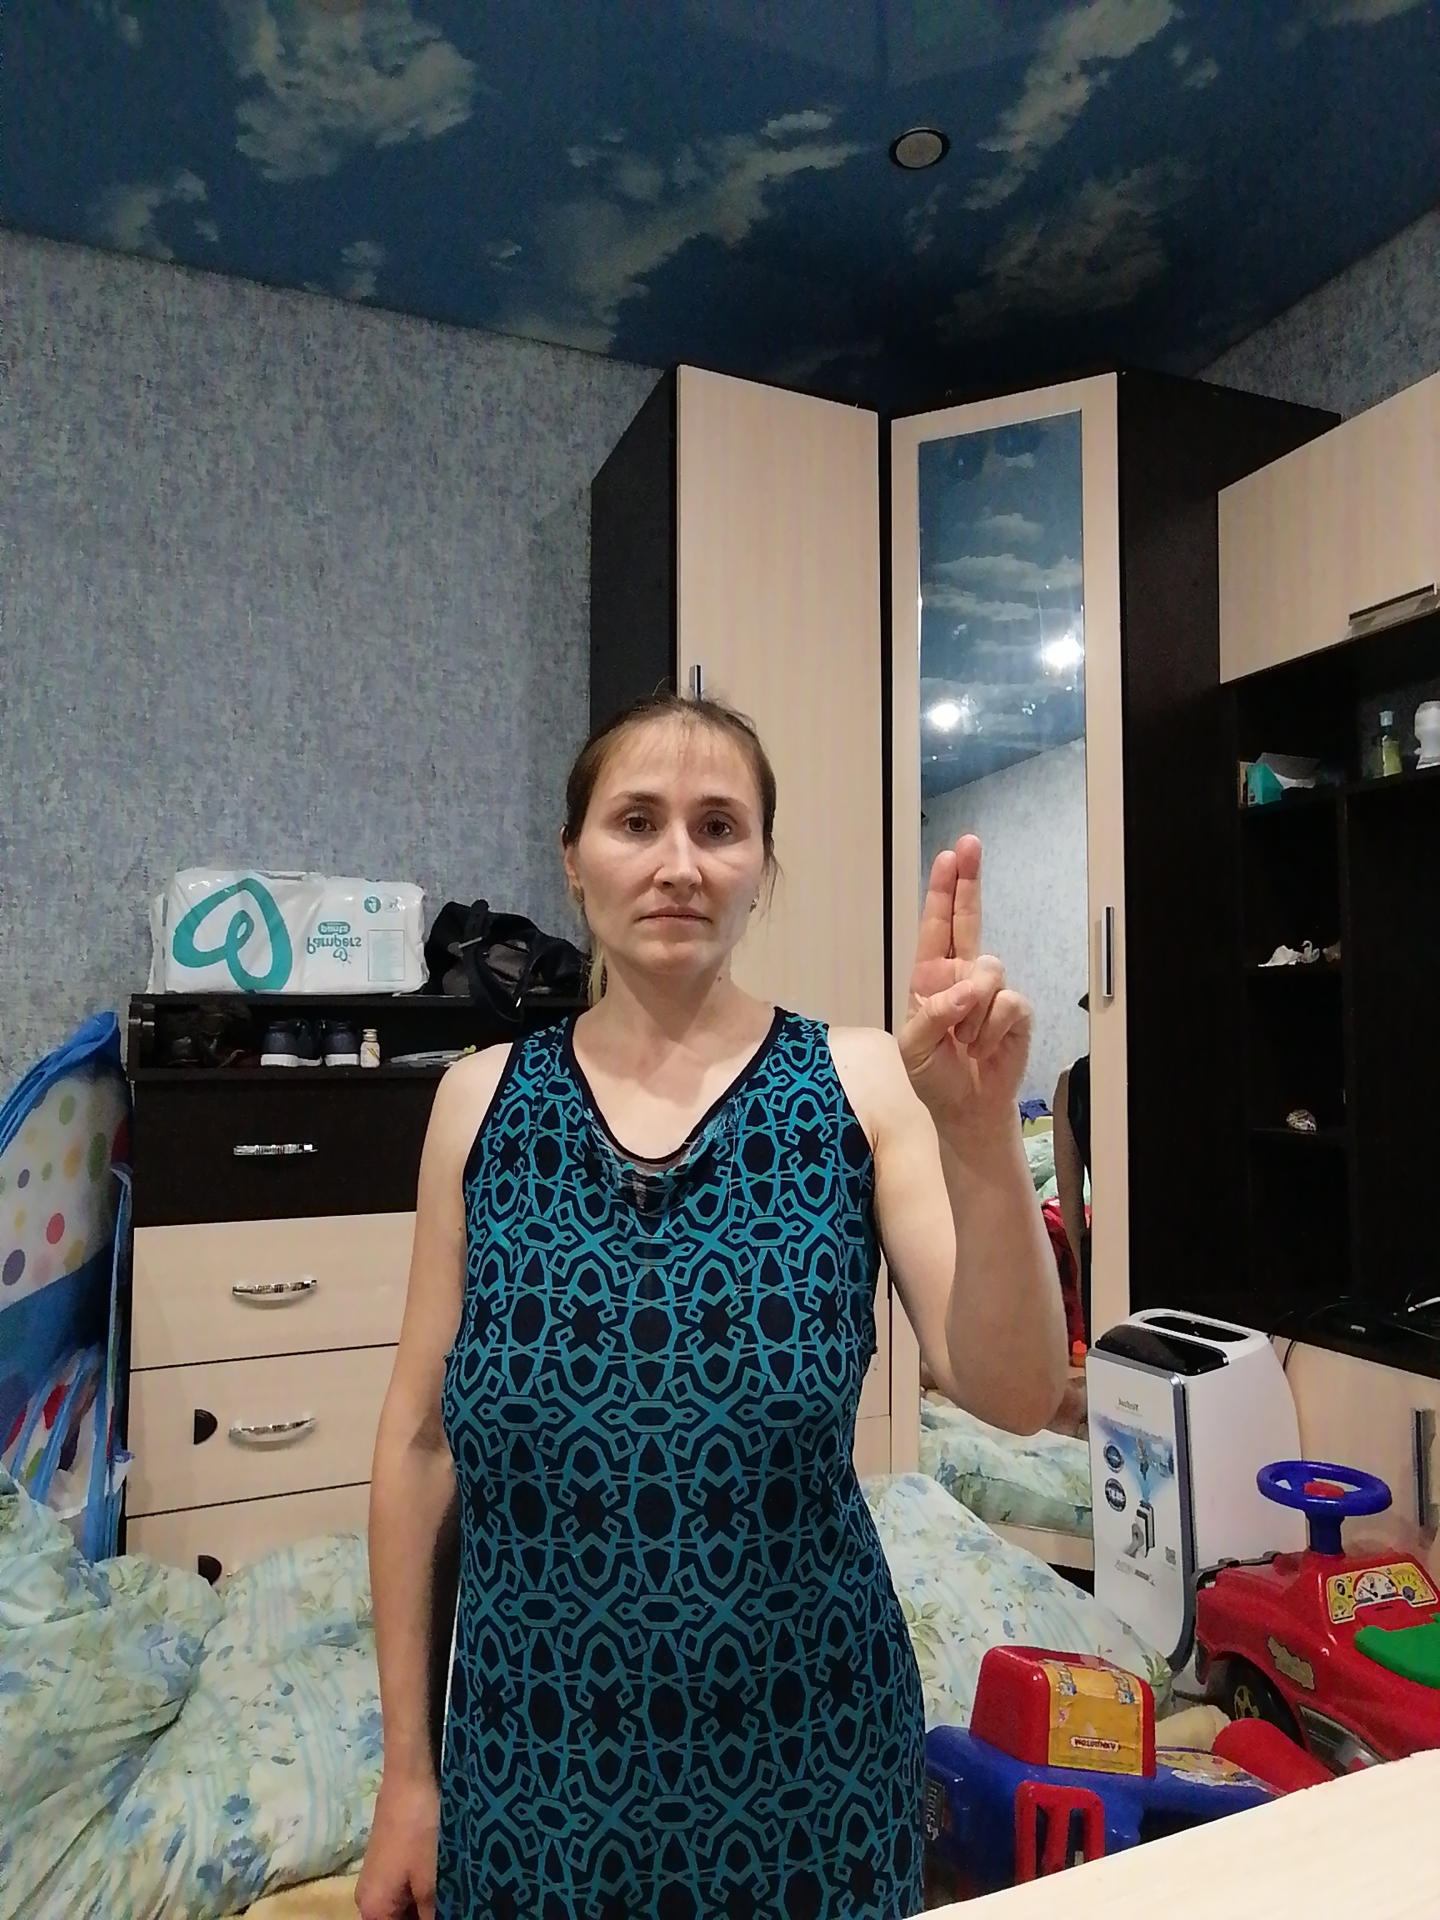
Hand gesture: two_up